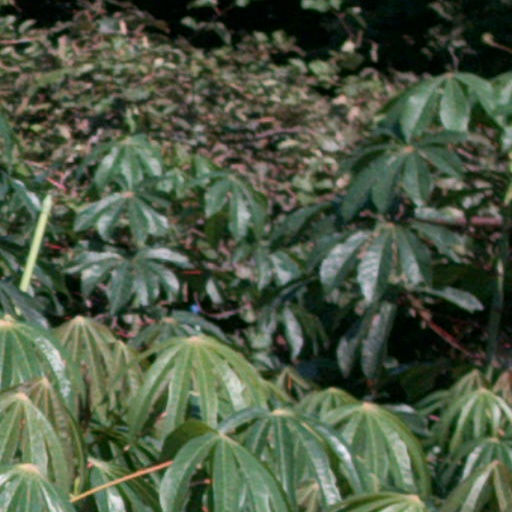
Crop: cassava